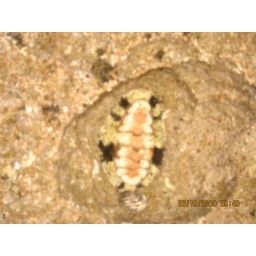
Marine organism embedded in rocks on beach at Hyatt Hacienda Del Mar, Dorado, Puerto Rico - 3/19/09...